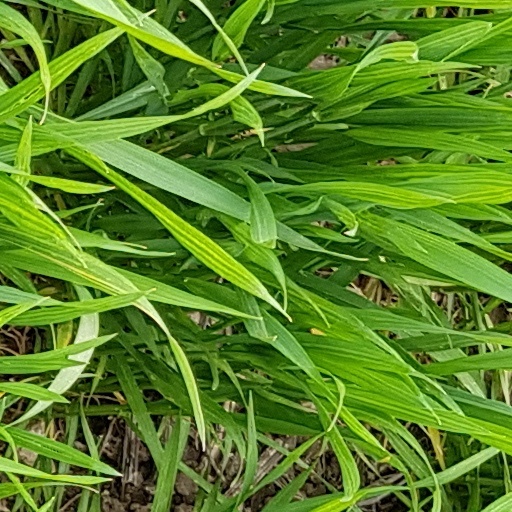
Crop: wheat